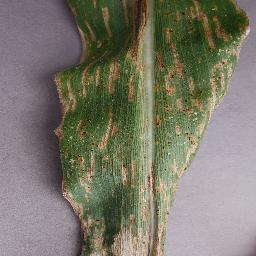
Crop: corn
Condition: (maize)_northern_blight